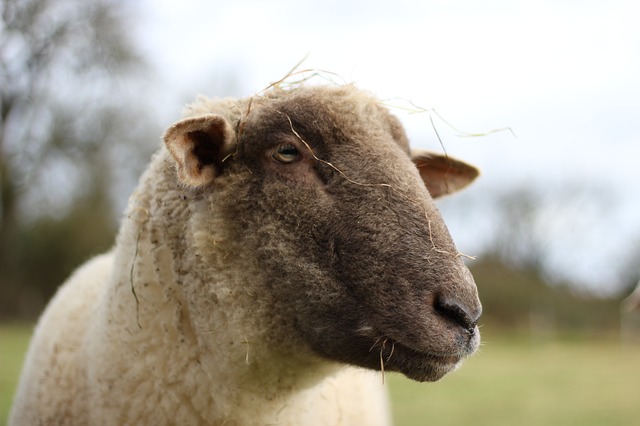
Label: pecora